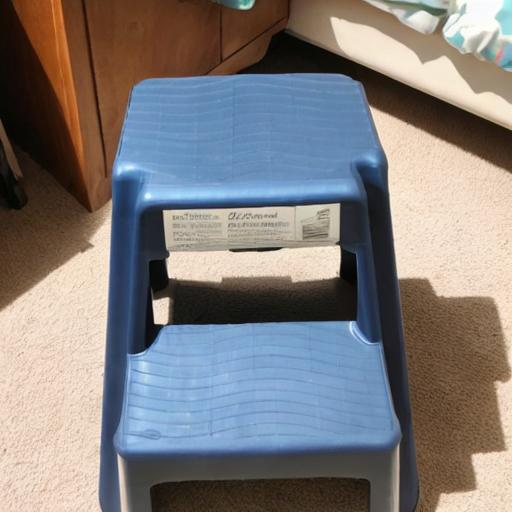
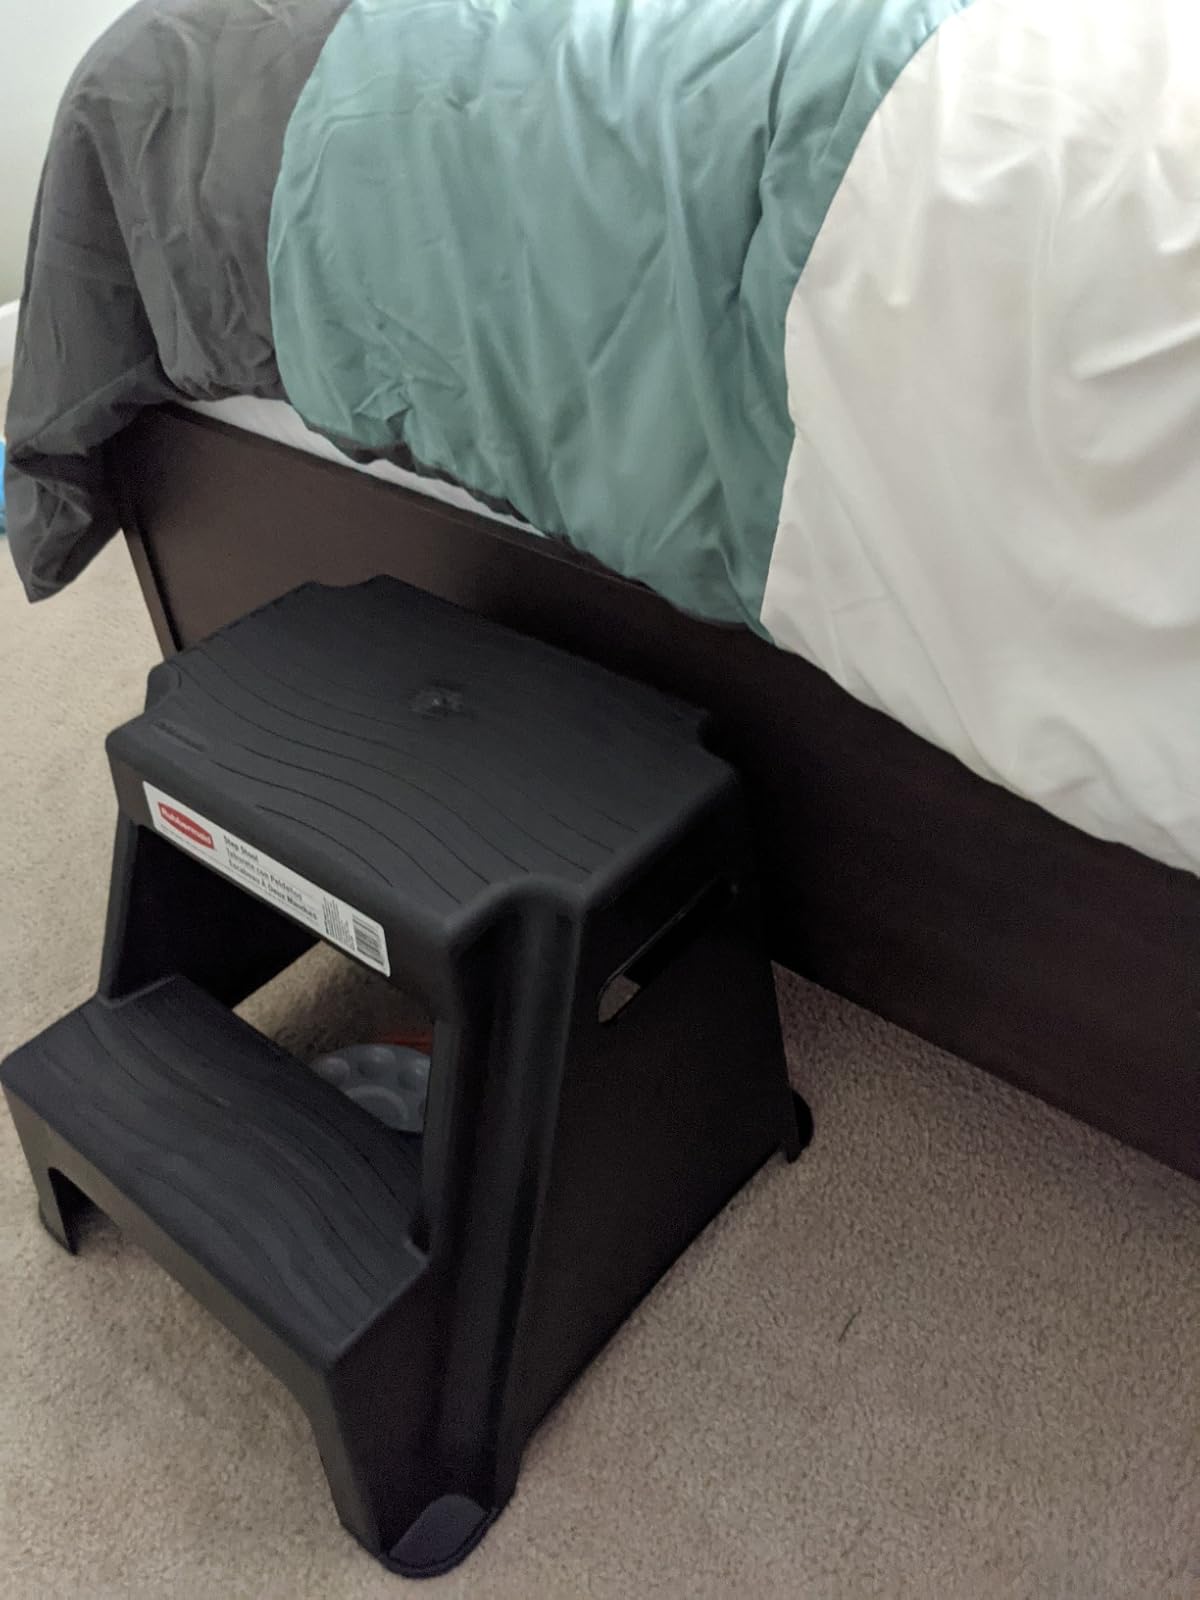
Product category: stool
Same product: no